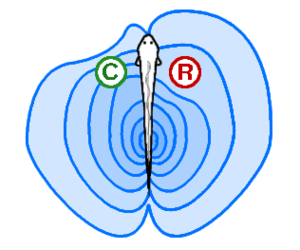
L'électroperception ou électrolocalisation est le sens avec lequel les monotrèmes ou les Chondrichthyens détectent leurs proies.
L'ornithorynque est un animal semi-aquatique endémique de l'est de l'Australie, y compris la Tasmanie. C'est l'une des cinq espèces de l'ordre des monotrèmes, seul ordre de mammifères qui pond des œufs au lieu de donner naissance à des petits complètement formés. C'est la seule espèce actuelle de la famille des Ornithorhynchidae et du genre Ornithorhynchus bien qu'un grand nombre de fragments d'espèces fossiles de cette famille et de ce genre aient été découverts.